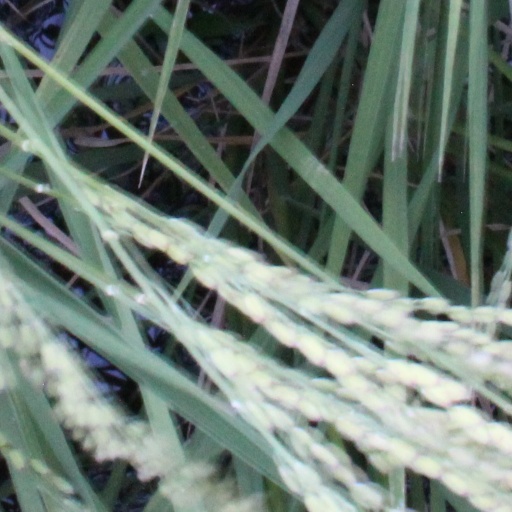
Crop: rice